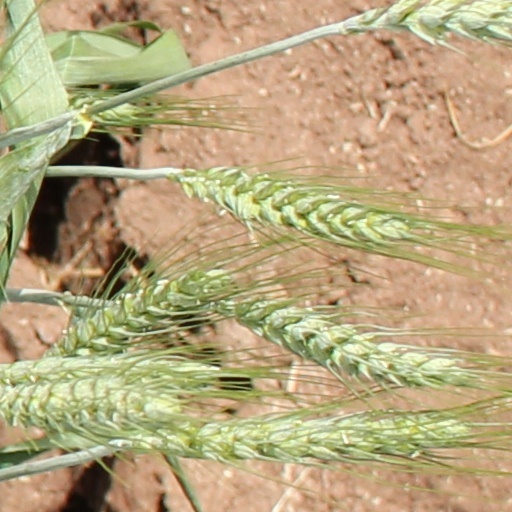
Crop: wheat